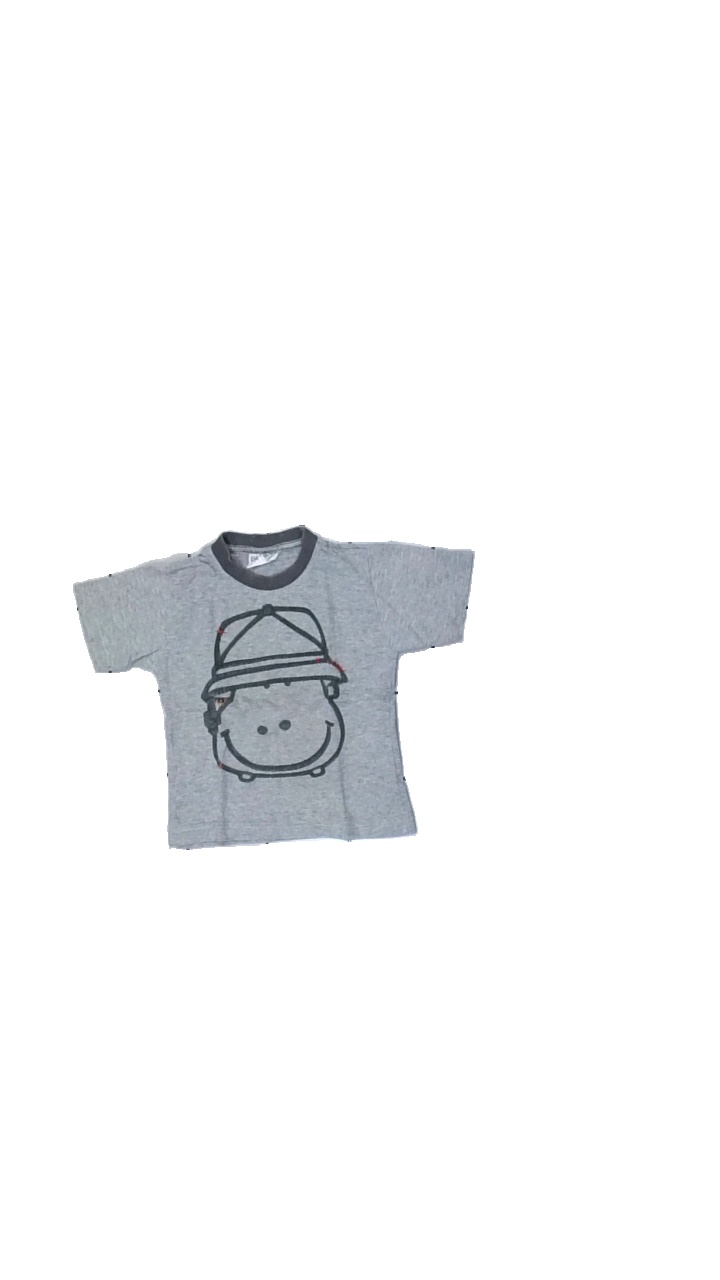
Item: T-shirt (Children)
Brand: Northon
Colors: Red, Orange, Grey
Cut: C-collar
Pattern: Other
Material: Unknown
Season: All
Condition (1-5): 5
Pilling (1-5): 5
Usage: Reuse
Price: <50